Jules Massenet

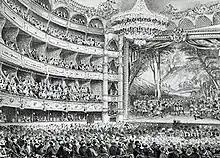
Auditorium of the Opéra-Comique

Massenet returned to Paris in 1866. He made a living by teaching the piano and publishing songs, piano pieces and orchestral suites, all in the popular style of the day. Prix de Rome winners were sometimes invited by the Opéra-Comique in Paris to compose a work for performance there. At Thomas's instigation, Massenet was commissioned to write a one-act opéra comique, "La grand'tante", presented in April 1867. At around the same time he composed a Requiem, which has not survived. In 1868 he met Georges Hartmann, who became his publisher and was his mentor for twenty-five years; Hartmann's journalistic contacts did much to promote his protégé's reputation.